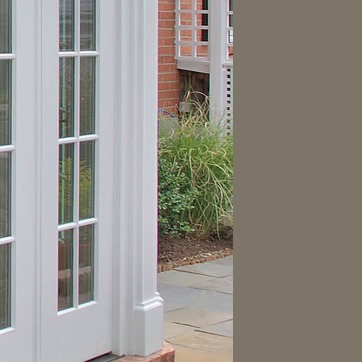
Material: foliage